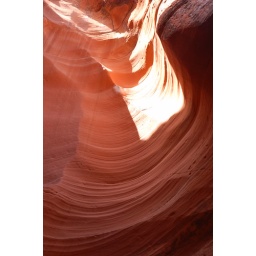
The canyon is carved by water flowing through during flash floods when it rains.